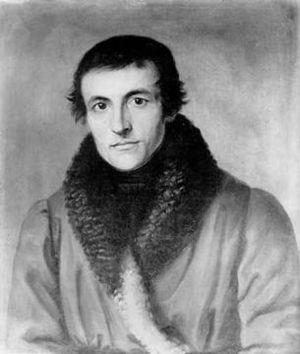
Johann Adam Möhler était un historien et un théologien catholique allemand. Il fut avec Johann Sebastian Drey un des principaux représentants de l’école théologique de Tübingen. Son œuvre est aujourd’hui considérée comme une ouverture à l'œcuménisme et un renouveau de l'ecclésiologie, préparant plus d’un siècle à l’avance le concile Vatican II.